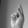
ASL letter: K